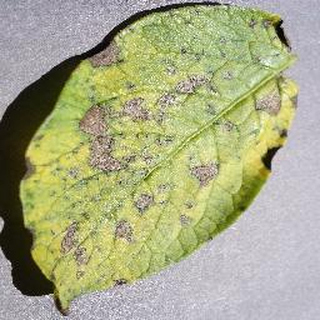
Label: potato_early_blight